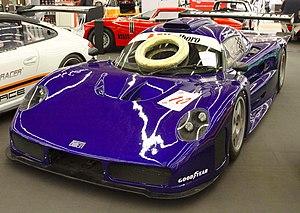
La Lotus Elise GT1 est une voiture de course développée pour le grand tourisme à partir de 1997.